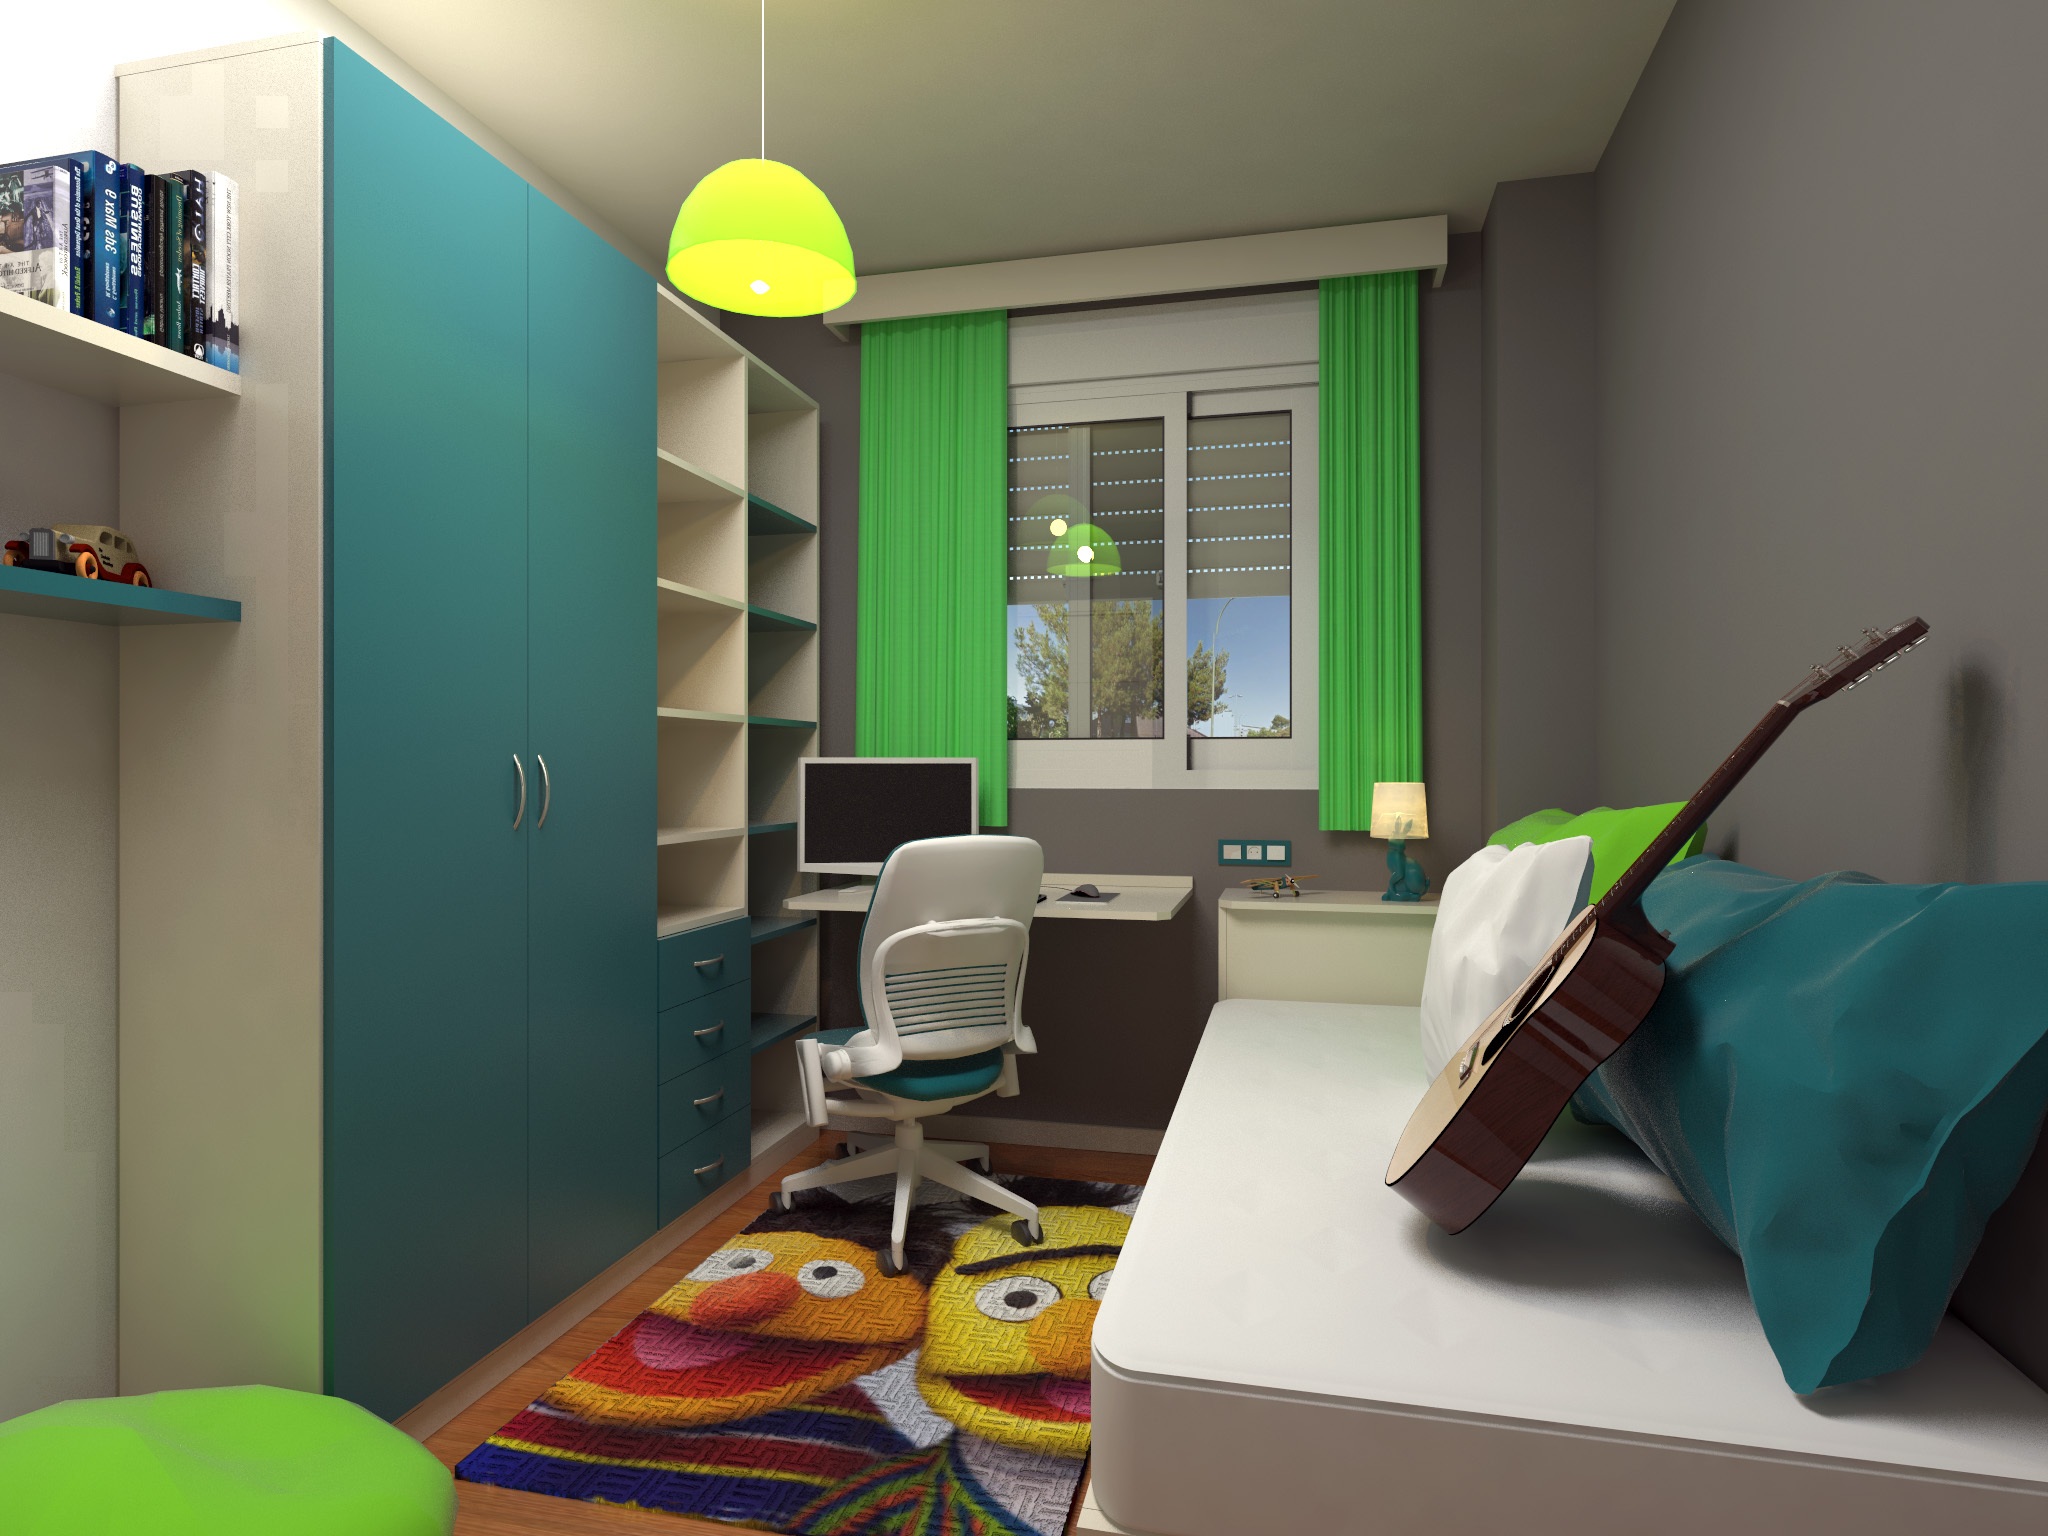
floor, home, youth, color, office, living room, room, bedroom, interior design, design, window covering, inside house